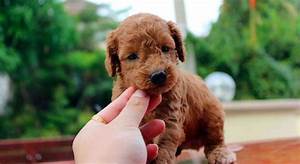
Label: dog